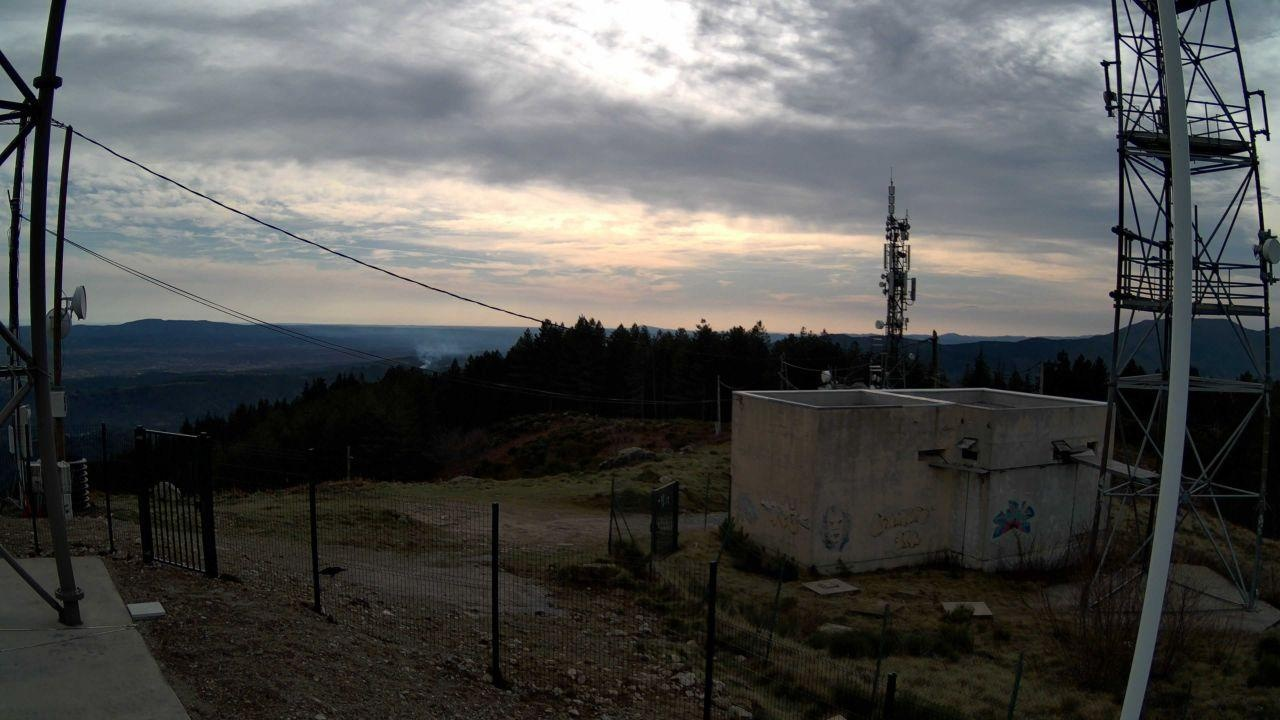
Fire: no
Smoke: yes